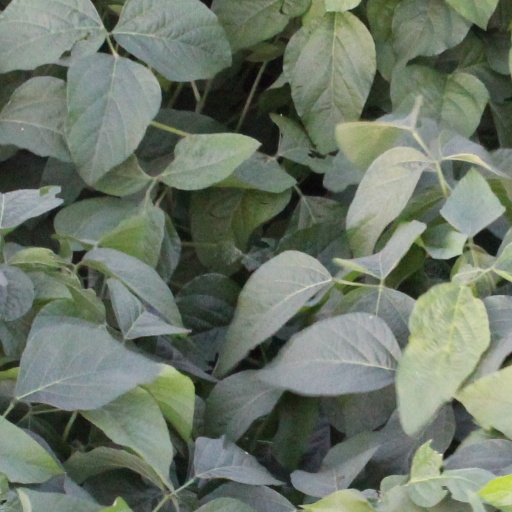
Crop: soybean